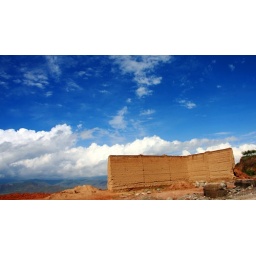
a vestige wall under the blue sky --Kanbla